Solang Valley

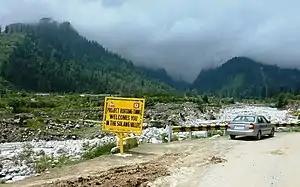
Solang Valley Welcome sign. 2010

Solang Valley derives its name from a combination of the words Solang (Nearby village) and Nallah (water stream). It is a side valley at the top of the Kullu Valley in Himachal Pradesh, India 14 km northwest of the resort town Manali on the way to Rohtang Pass, and is known for its summer and winter sports conditions. The sports most commonly offered are parachuting, paragliding, skating, and zorbing.